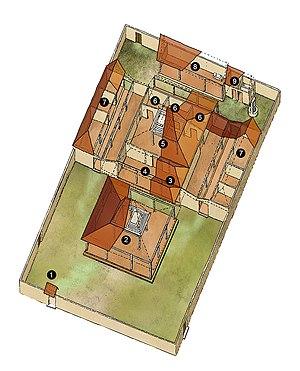
La maison traditionnelle javanaise est l'habitat vernaculaire des Javanais sur l'île de Java en Indonésie. L'architecture de la maison javanaise est caractérisée par ses règles de hiérarchie qui se reflètent notamment dans la forme du toit et l'organisation de son agencement. Les maisons traditionnelles javanaises ont généralement des agencements similaires, c'est la forme du toit qui définit le rang social et économique des propriétaires.